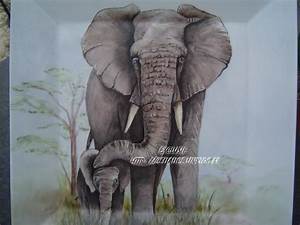
Label: elefante